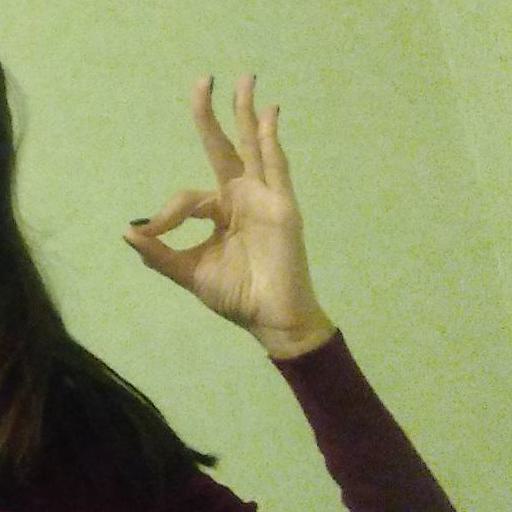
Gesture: ok